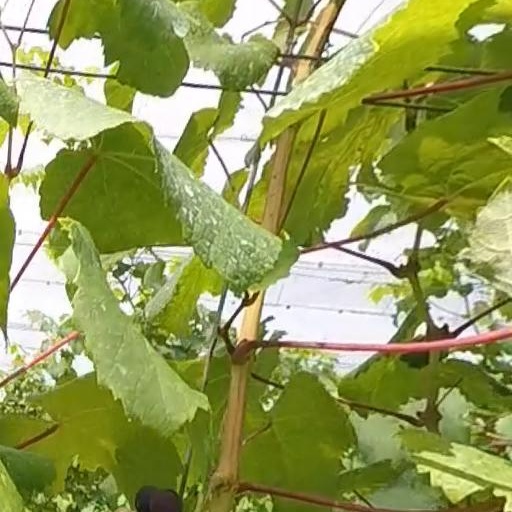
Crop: grape